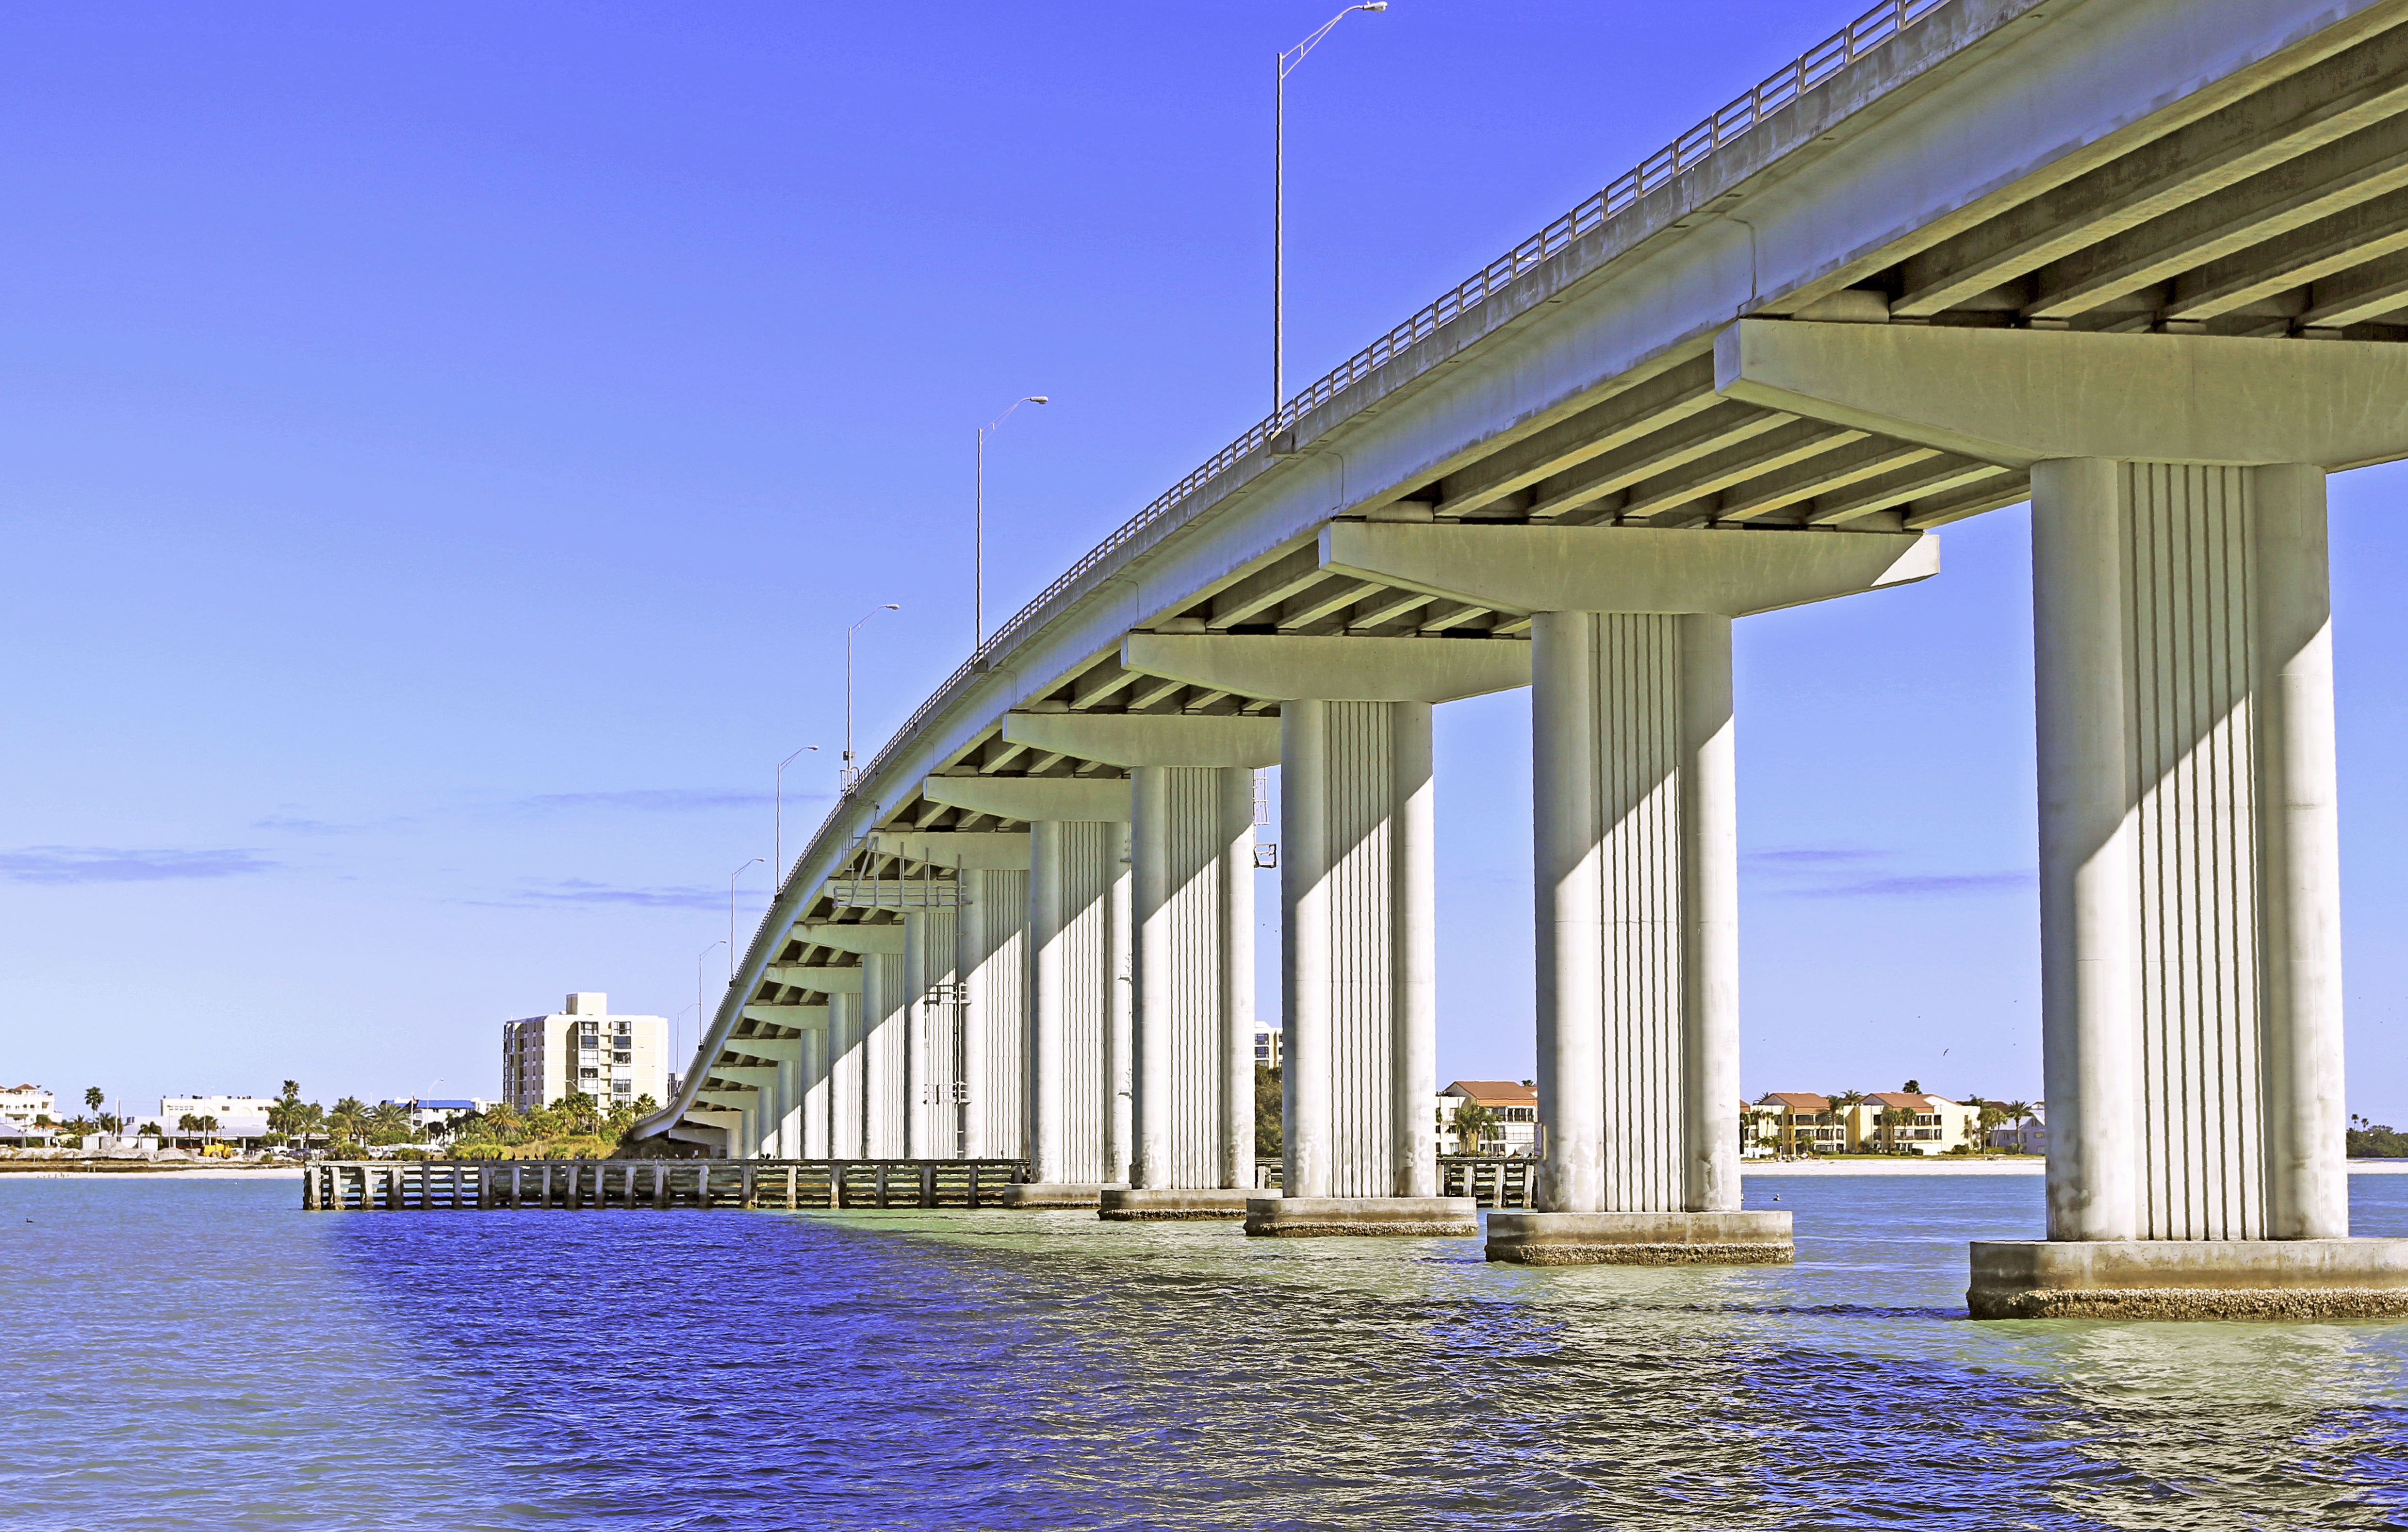
landscape, architecture, sky, bridge, city, landmark, sunny, gulf of mexico, cable stayed bridge, arch bridge, skyway, sand key bridge, city of clearwater, nonbuilding structure, girder bridge